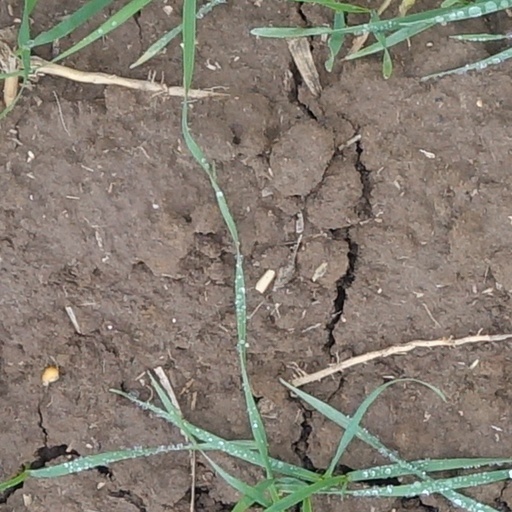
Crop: wheat